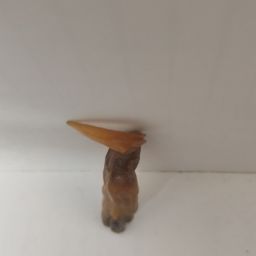
Crop: Chile Pepper
Quality: Damaged